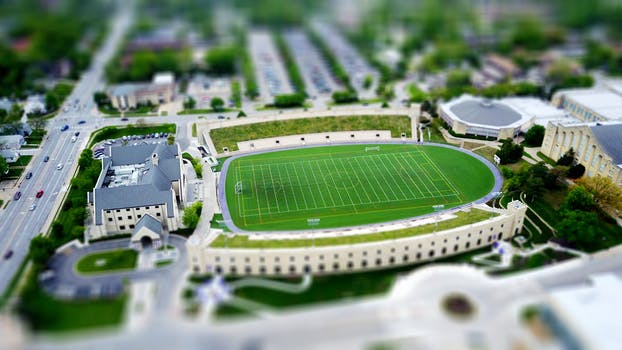
Label: No Watermark